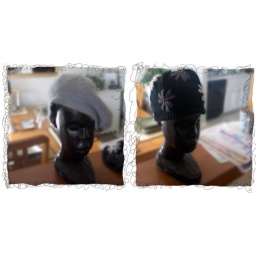
decided that giving Mark's ugly African sculpture by the door a hat made it appear much more welcoming